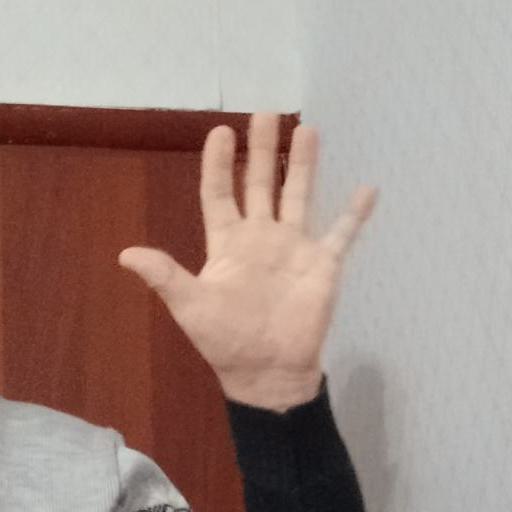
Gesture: palm